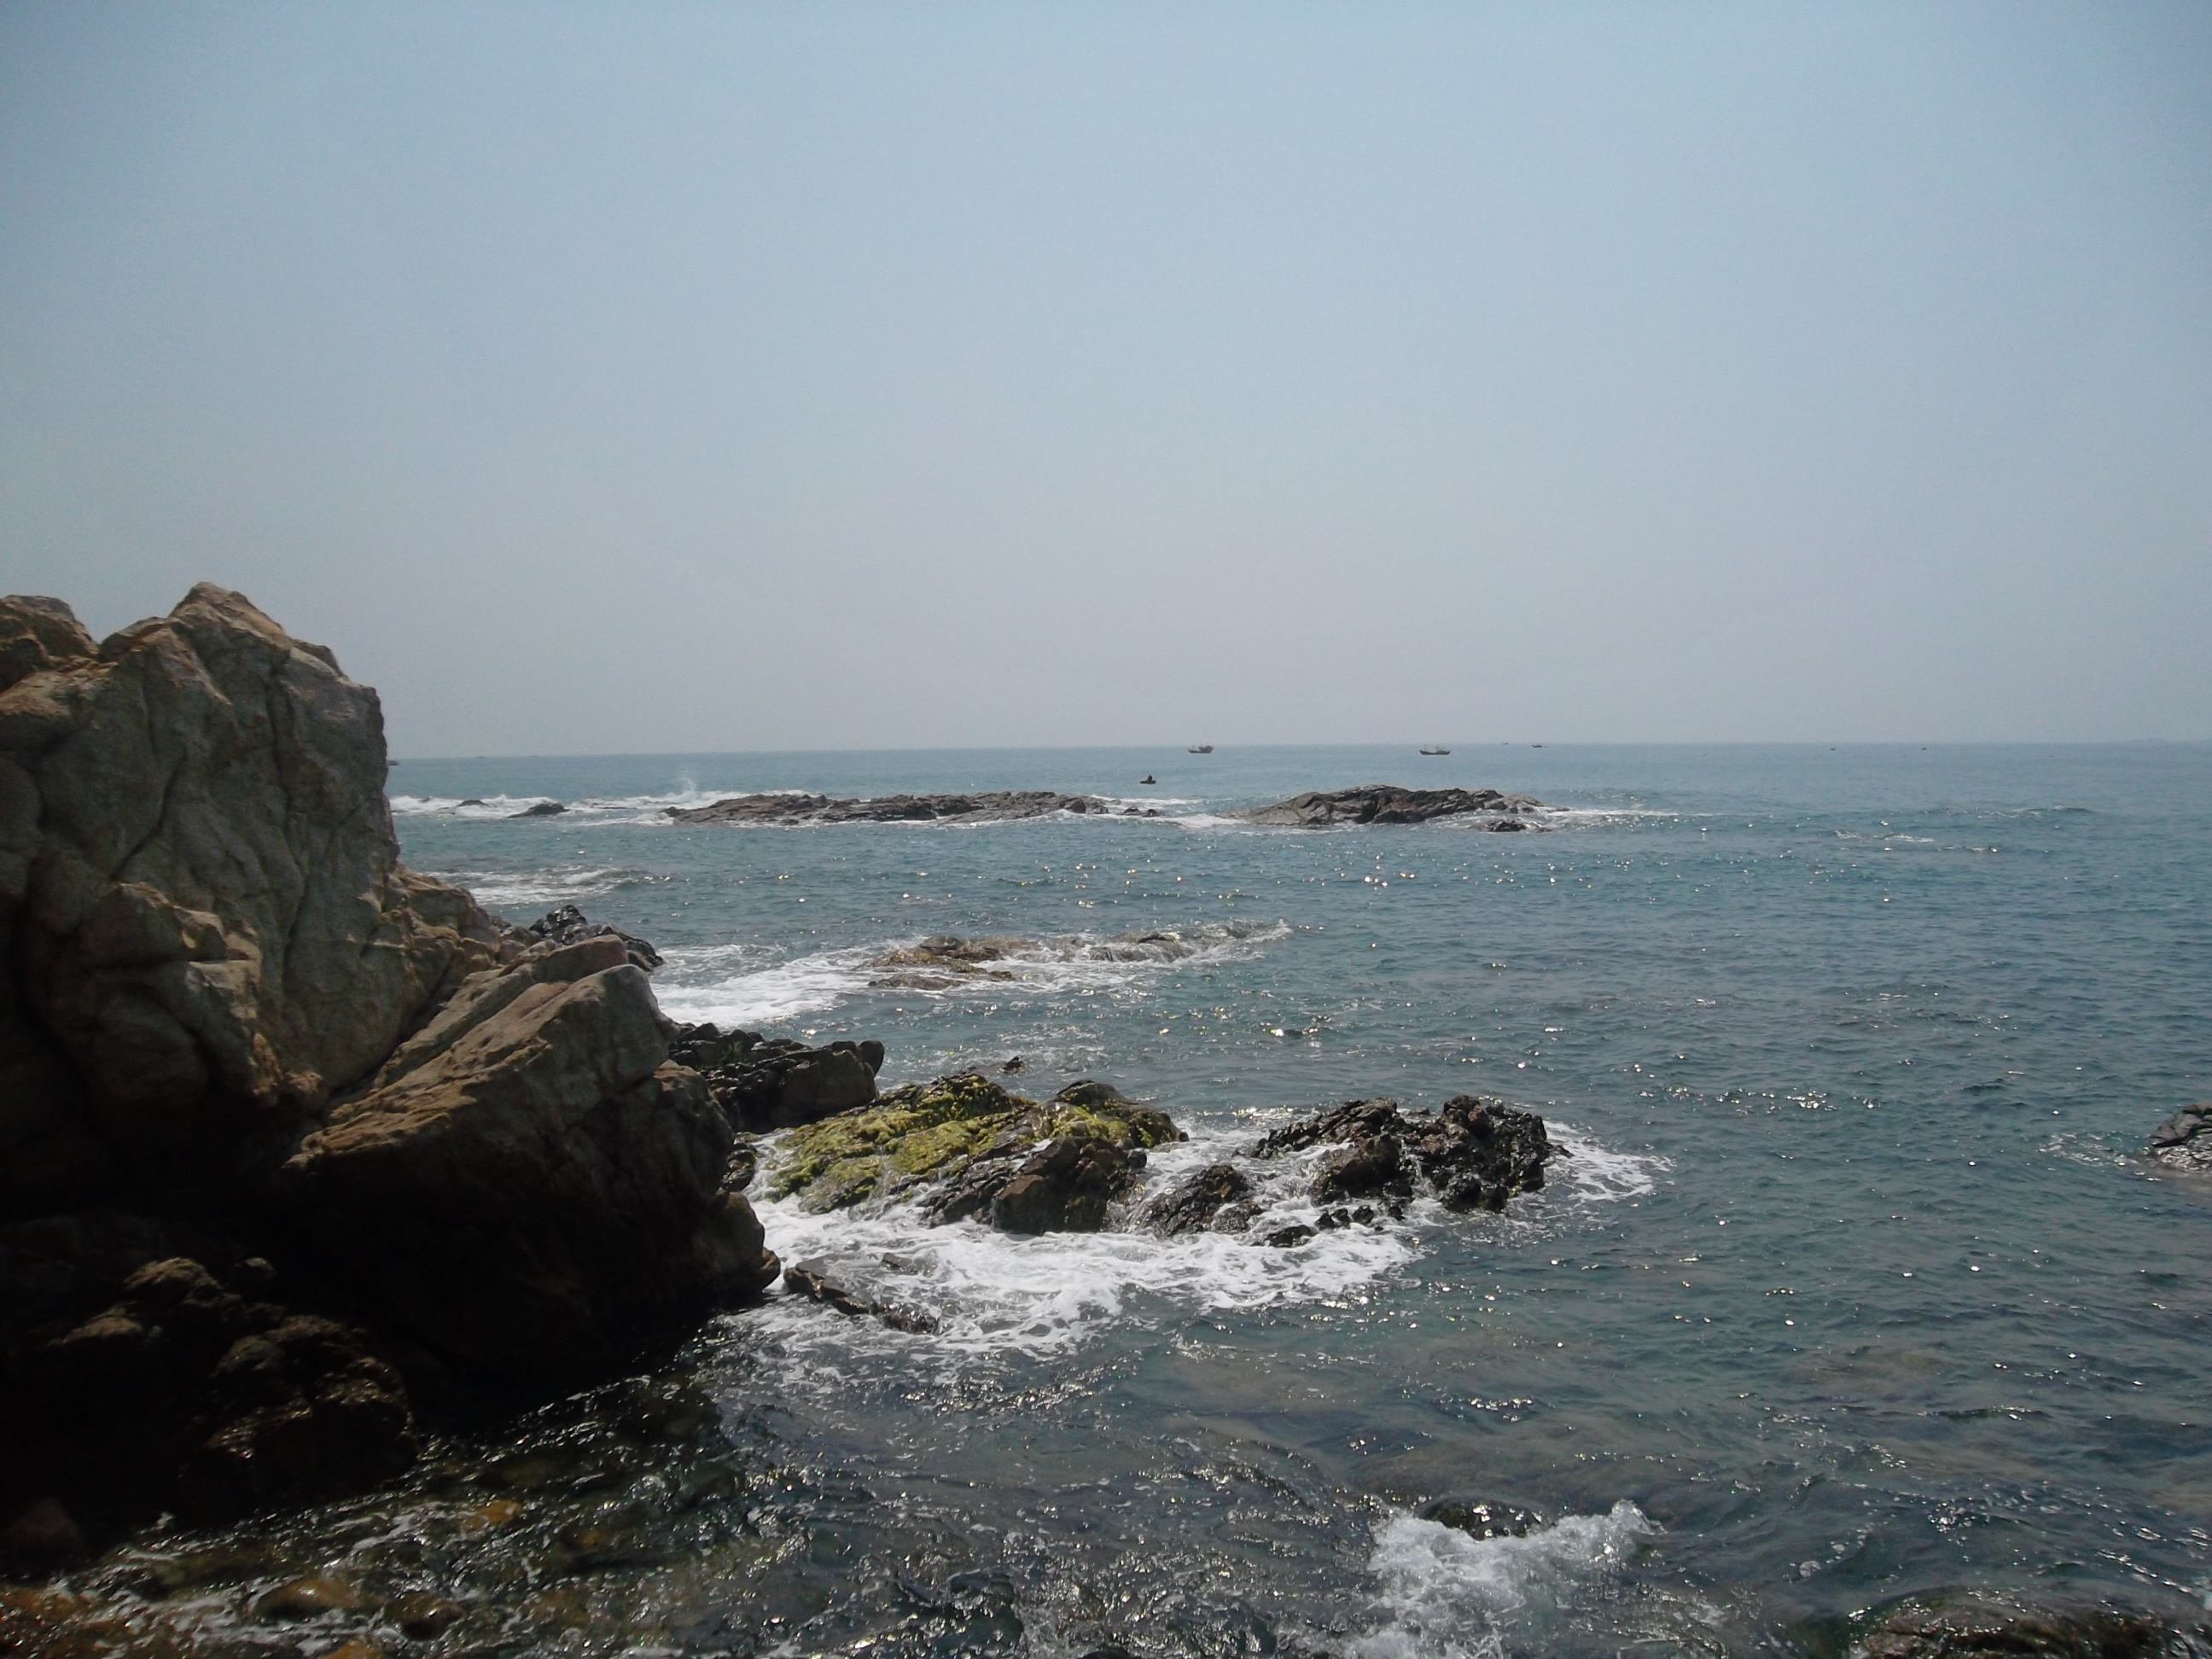
beach, sea, coast, water, rock, ocean, horizon, sky, shore, wave, cliff, cove, bay, terrain, body of water, headland, cape, klippe, wind wave, promontory, coastal and oceanic landforms, skerry